Henry Francis Brooke

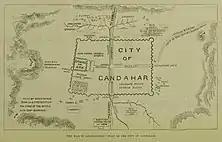
"The War in Afghanistan: Plan of the City of Candahar" from "The Illustrated London News" (7 August 1880)

In addition to the post of Aide-de-Camp to Sir Robert Napier in China, General Brooke held, in the course of his career, the following staff appointments: